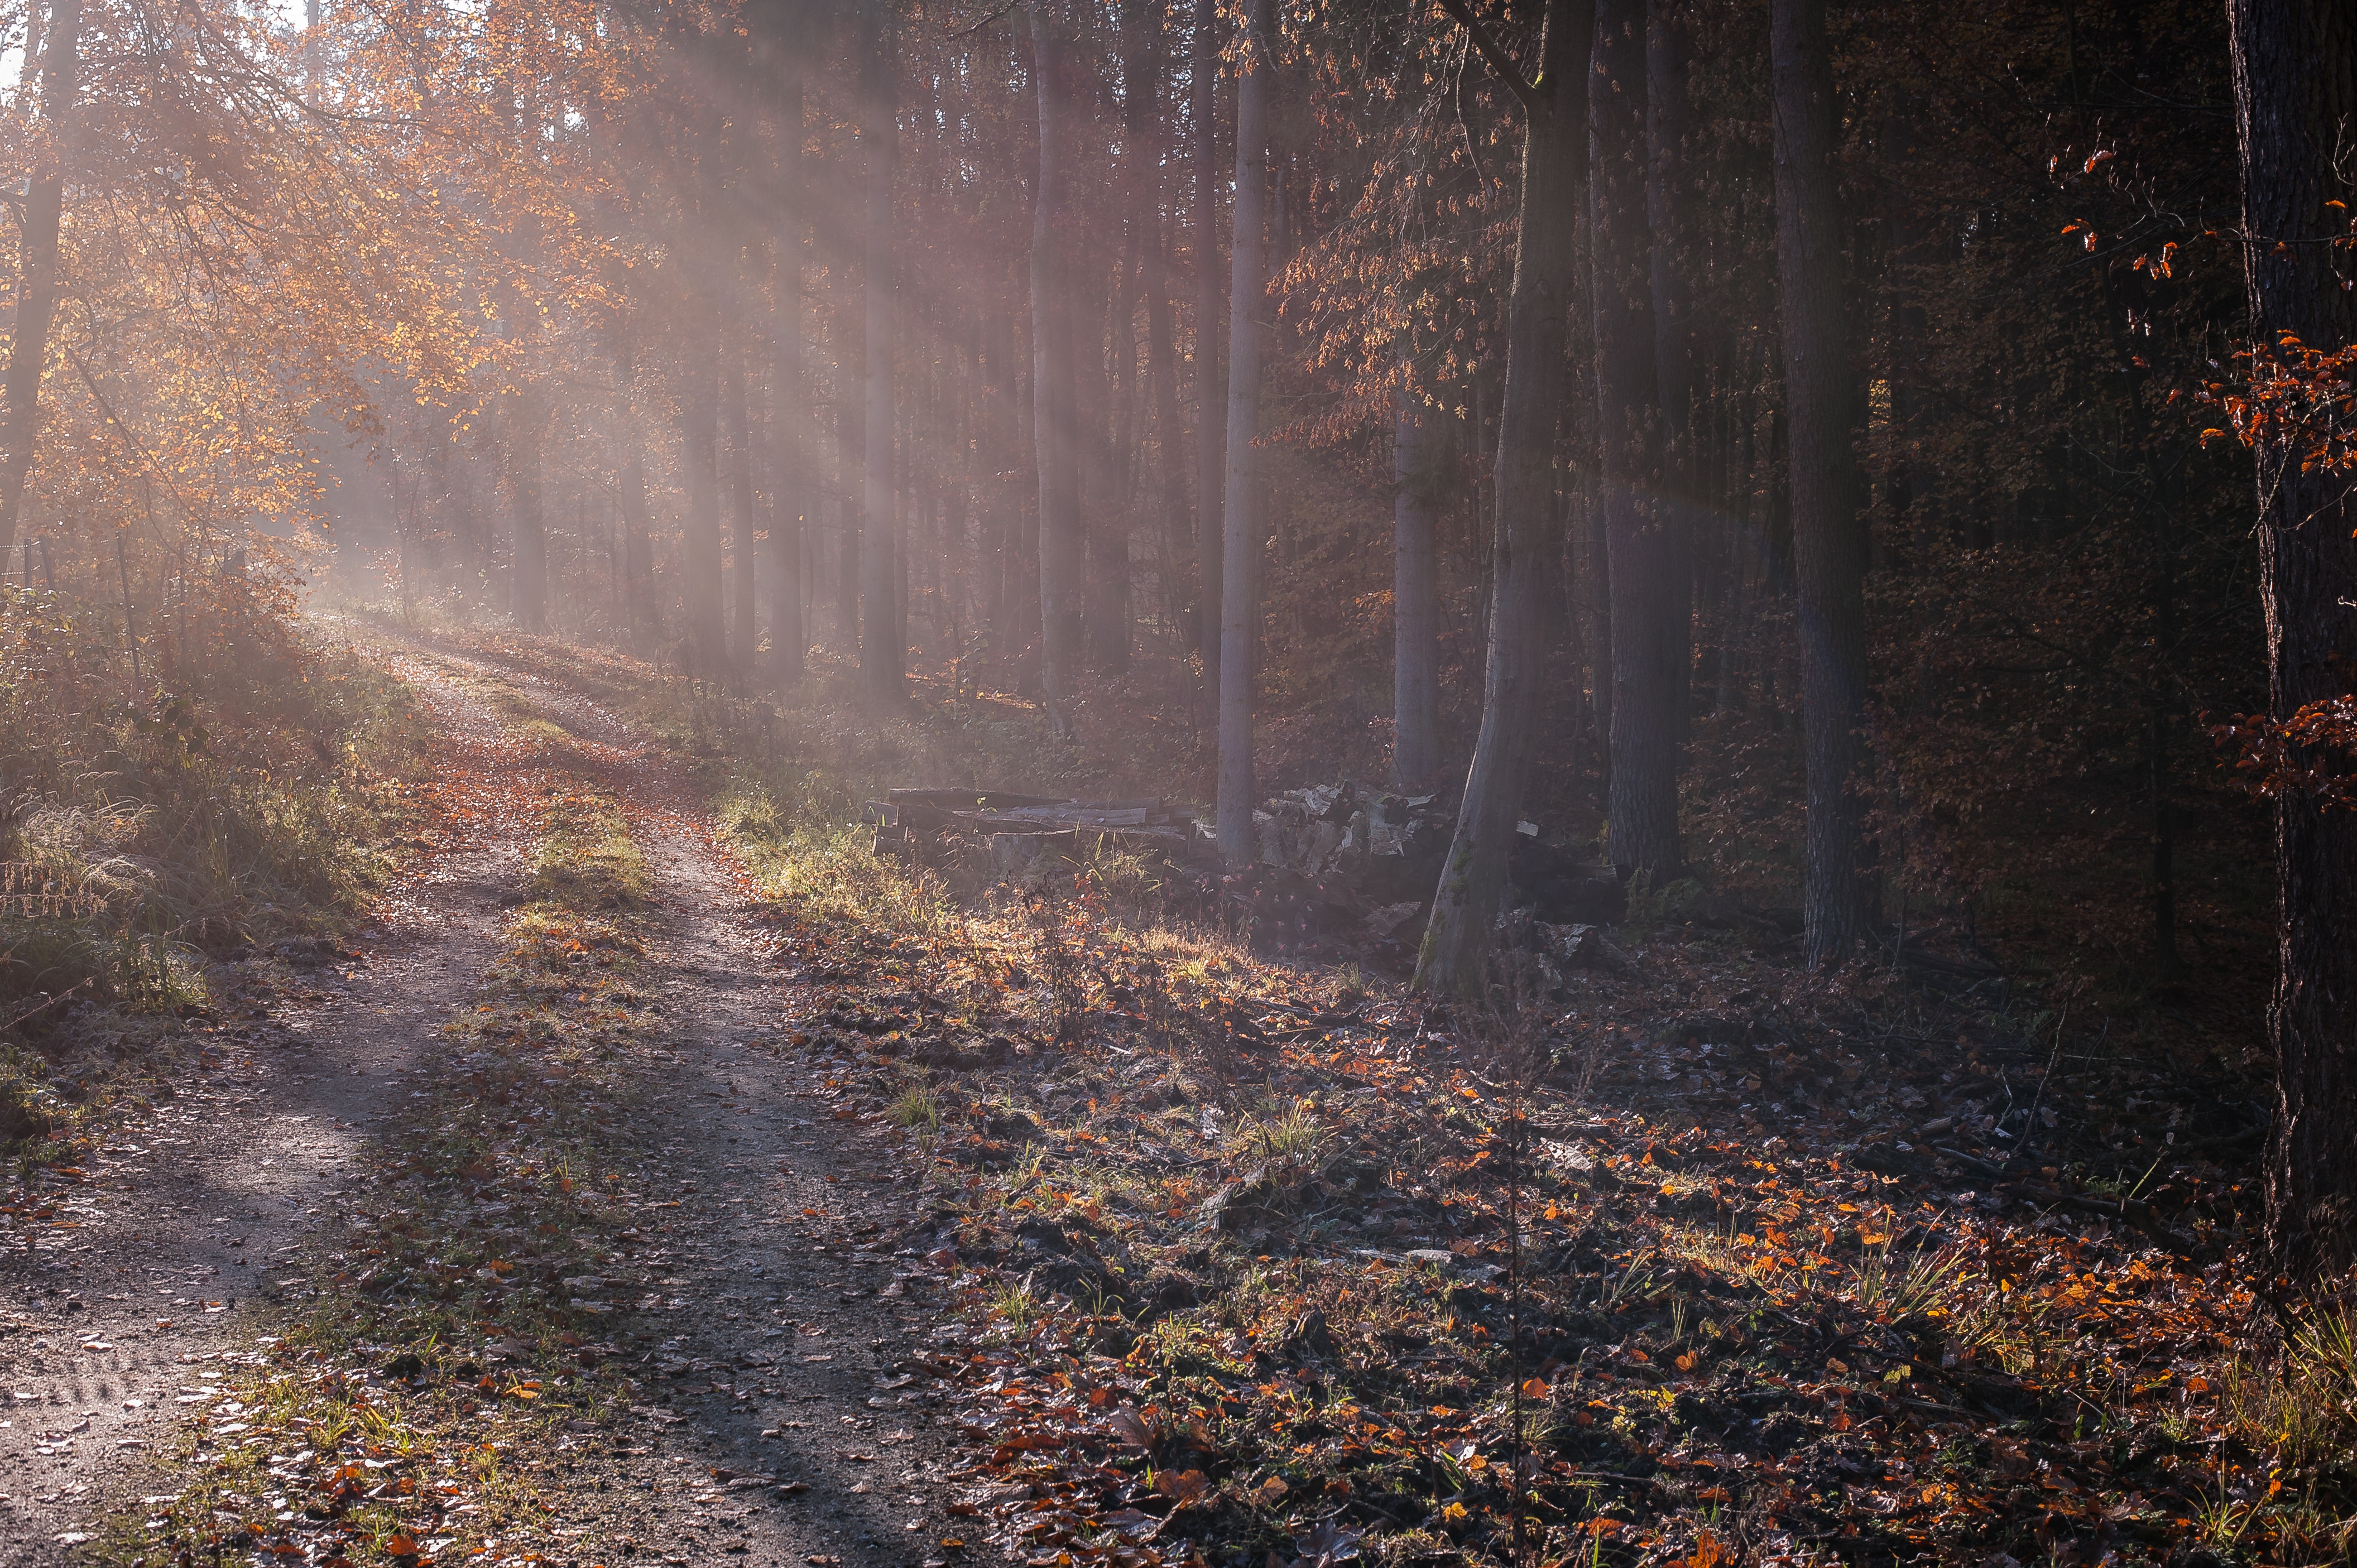
tree, nature, forest, wilderness, winter, plant, fog, mist, sunlight, morning, leaf, frost, mystical, reflection, autumn, weather, darkness, season, woodland, habitat, forest path, colourless, natural environment, geographical feature, atmospheric phenomenon, woody plant, sunday rays